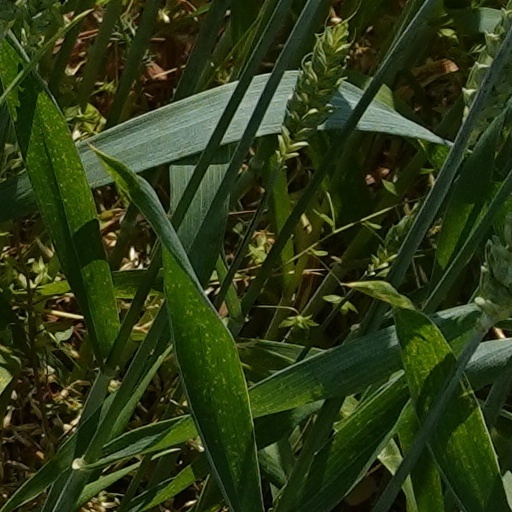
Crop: wheat